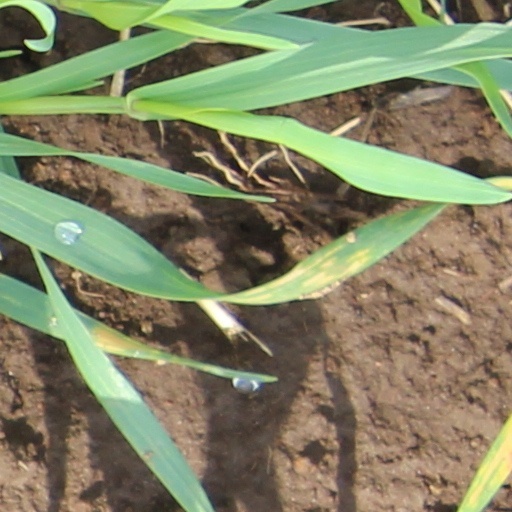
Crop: wheat